Antonio Duvergé

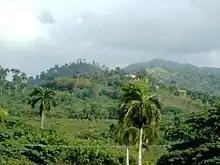
San Cristobal was very important in most of the general's life

His parents, José (Joseph) Duvergé, who was the son of Alejandro (Alexander) Duverger, and María (Marie) Duval, were mulatto Creoles from the French colony of Saint Domingue, probably of a comfortable economic position, living in Mirebalais, a town in the central zone. not far from the border. Like so many other owners, they were forced to emigrate from Saint Domingue to Dominican territory (at that time the Spanish Santo Domingo), for having expressed solidarity with the positions of the mulatto sector of "free old men" who confronted the rise of the freed slaves. Because of this, Duverge's parents considered themselves French citizens instead of Haitians; Therefore, refractory to the establishment of an independent state governed by blacks. It is likely that, like other emigrated mulattoes, they planned to settle permanently in Santo Domingo from very early on. However, they were forced to move to Puerto Rico shortly after, like many Dominicans and refugees from the French colony, in order to protect themselves from Haitian insurgents. In 1807, the year of Antonio's birth, his parents had been residing for some time in Tortuguero, a town near Mayagüez. José Duvergé made his living in a sugar mill located near a forested area. His work forced him to remain in the mountains, and he was there when his wife gave birth. From there came the nickname Bois-Buá (forest in French), with which Duvergé came to be designated by his acquaintances. The position of his parents in Puerto Rico could not be relieved, so, like thousands of Dominican emigrants, they decided to return to Santo Domingo as soon as the threat of war disappeared, following the division of Haiti into two States.